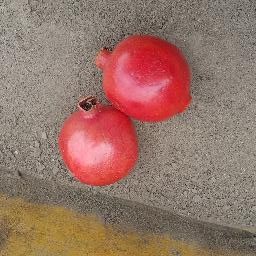
Fruit: Pomegranate
Quality: Good